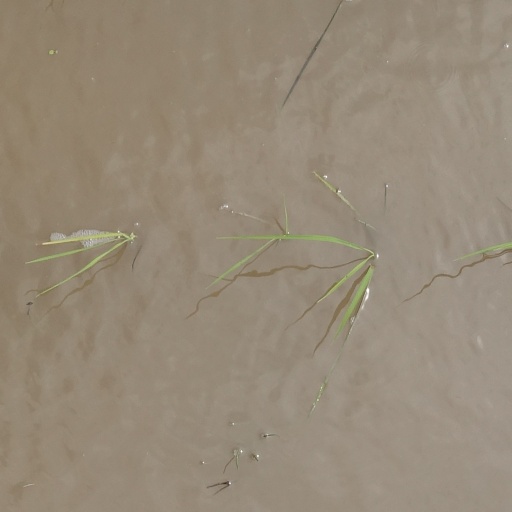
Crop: rice